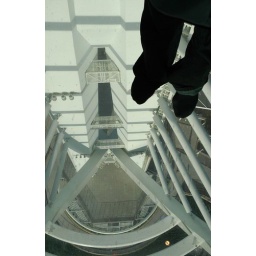
Hazel standing on the glass floor levitating above the 100m drop.